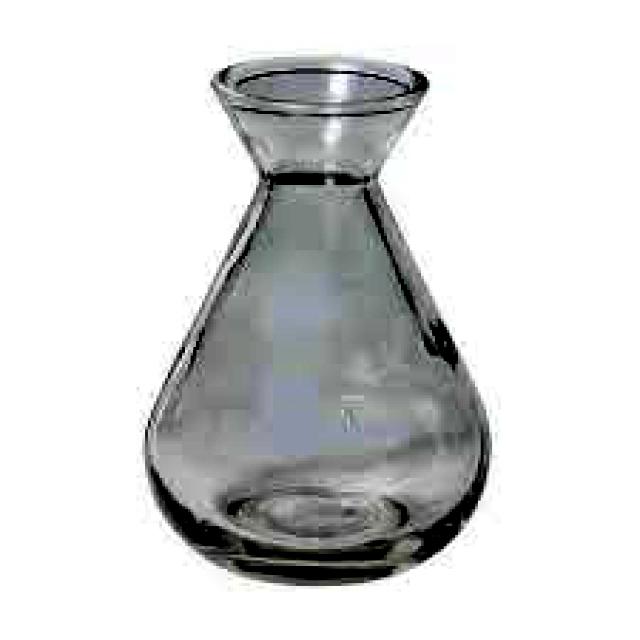
Label: Glass